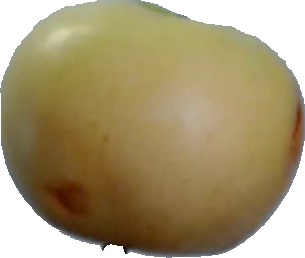
Label: apple_6